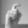
ASL letter: X